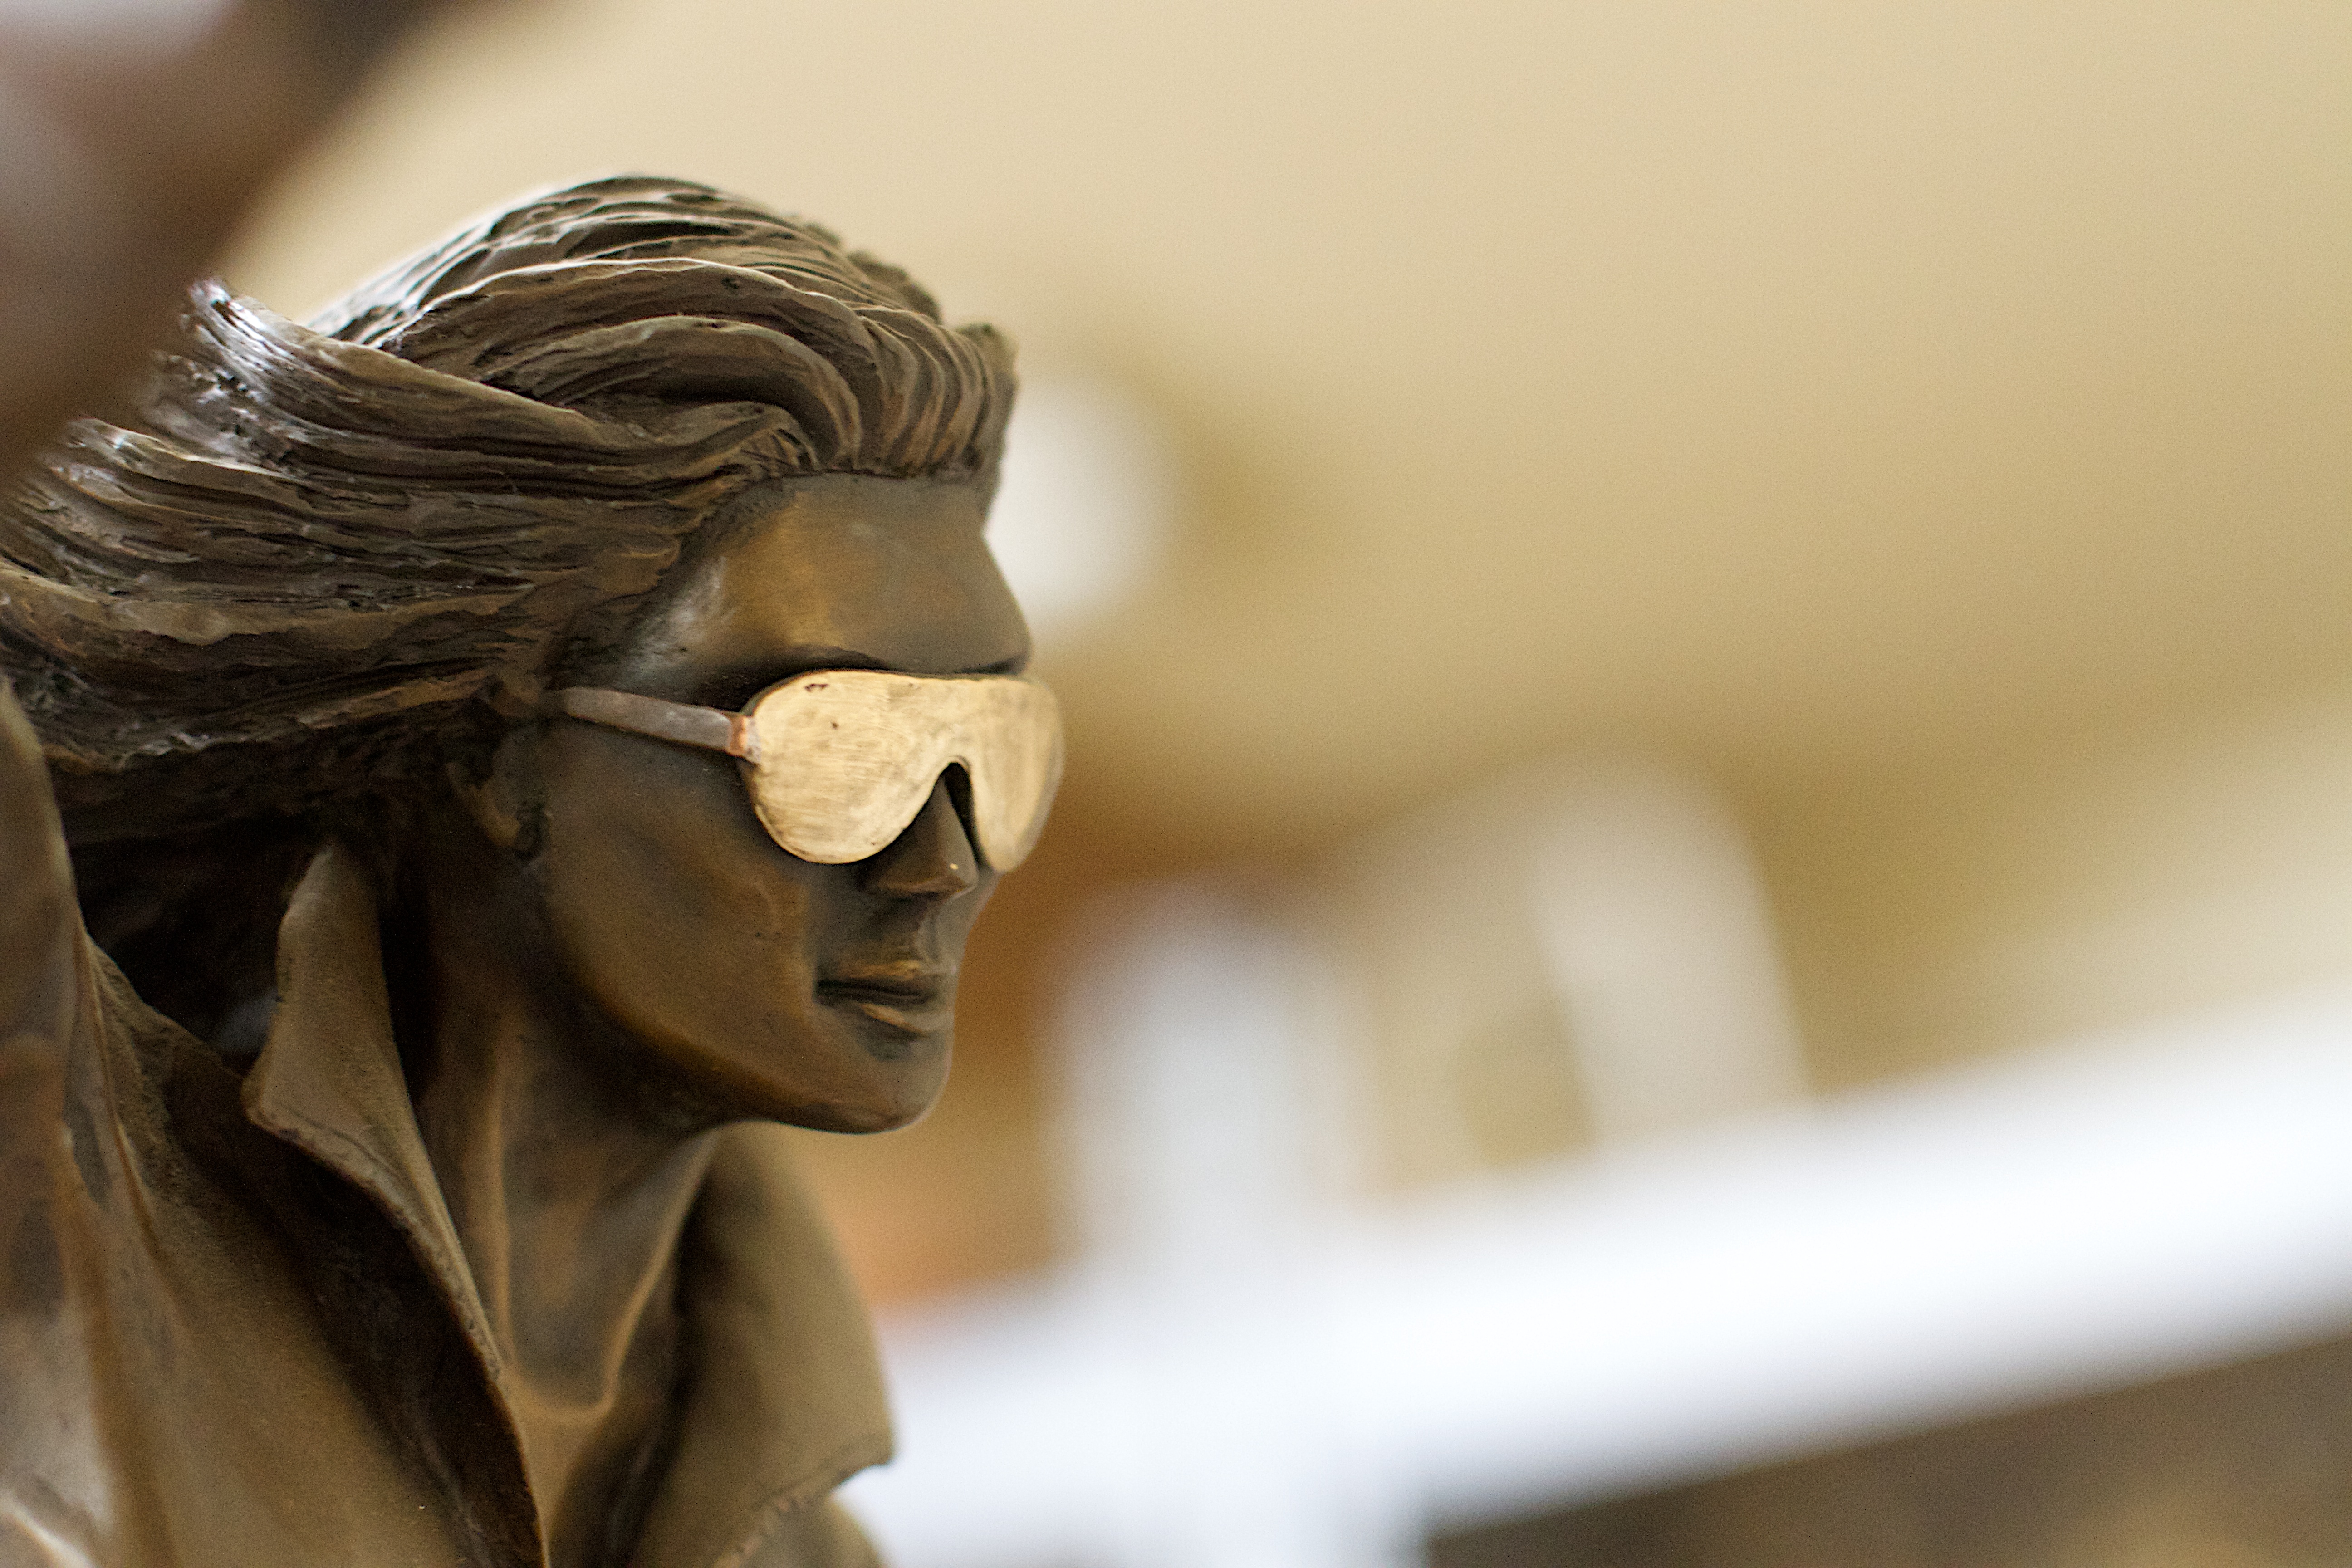
monument, statue, toy, close up, sculpture, art, temple, head, carving